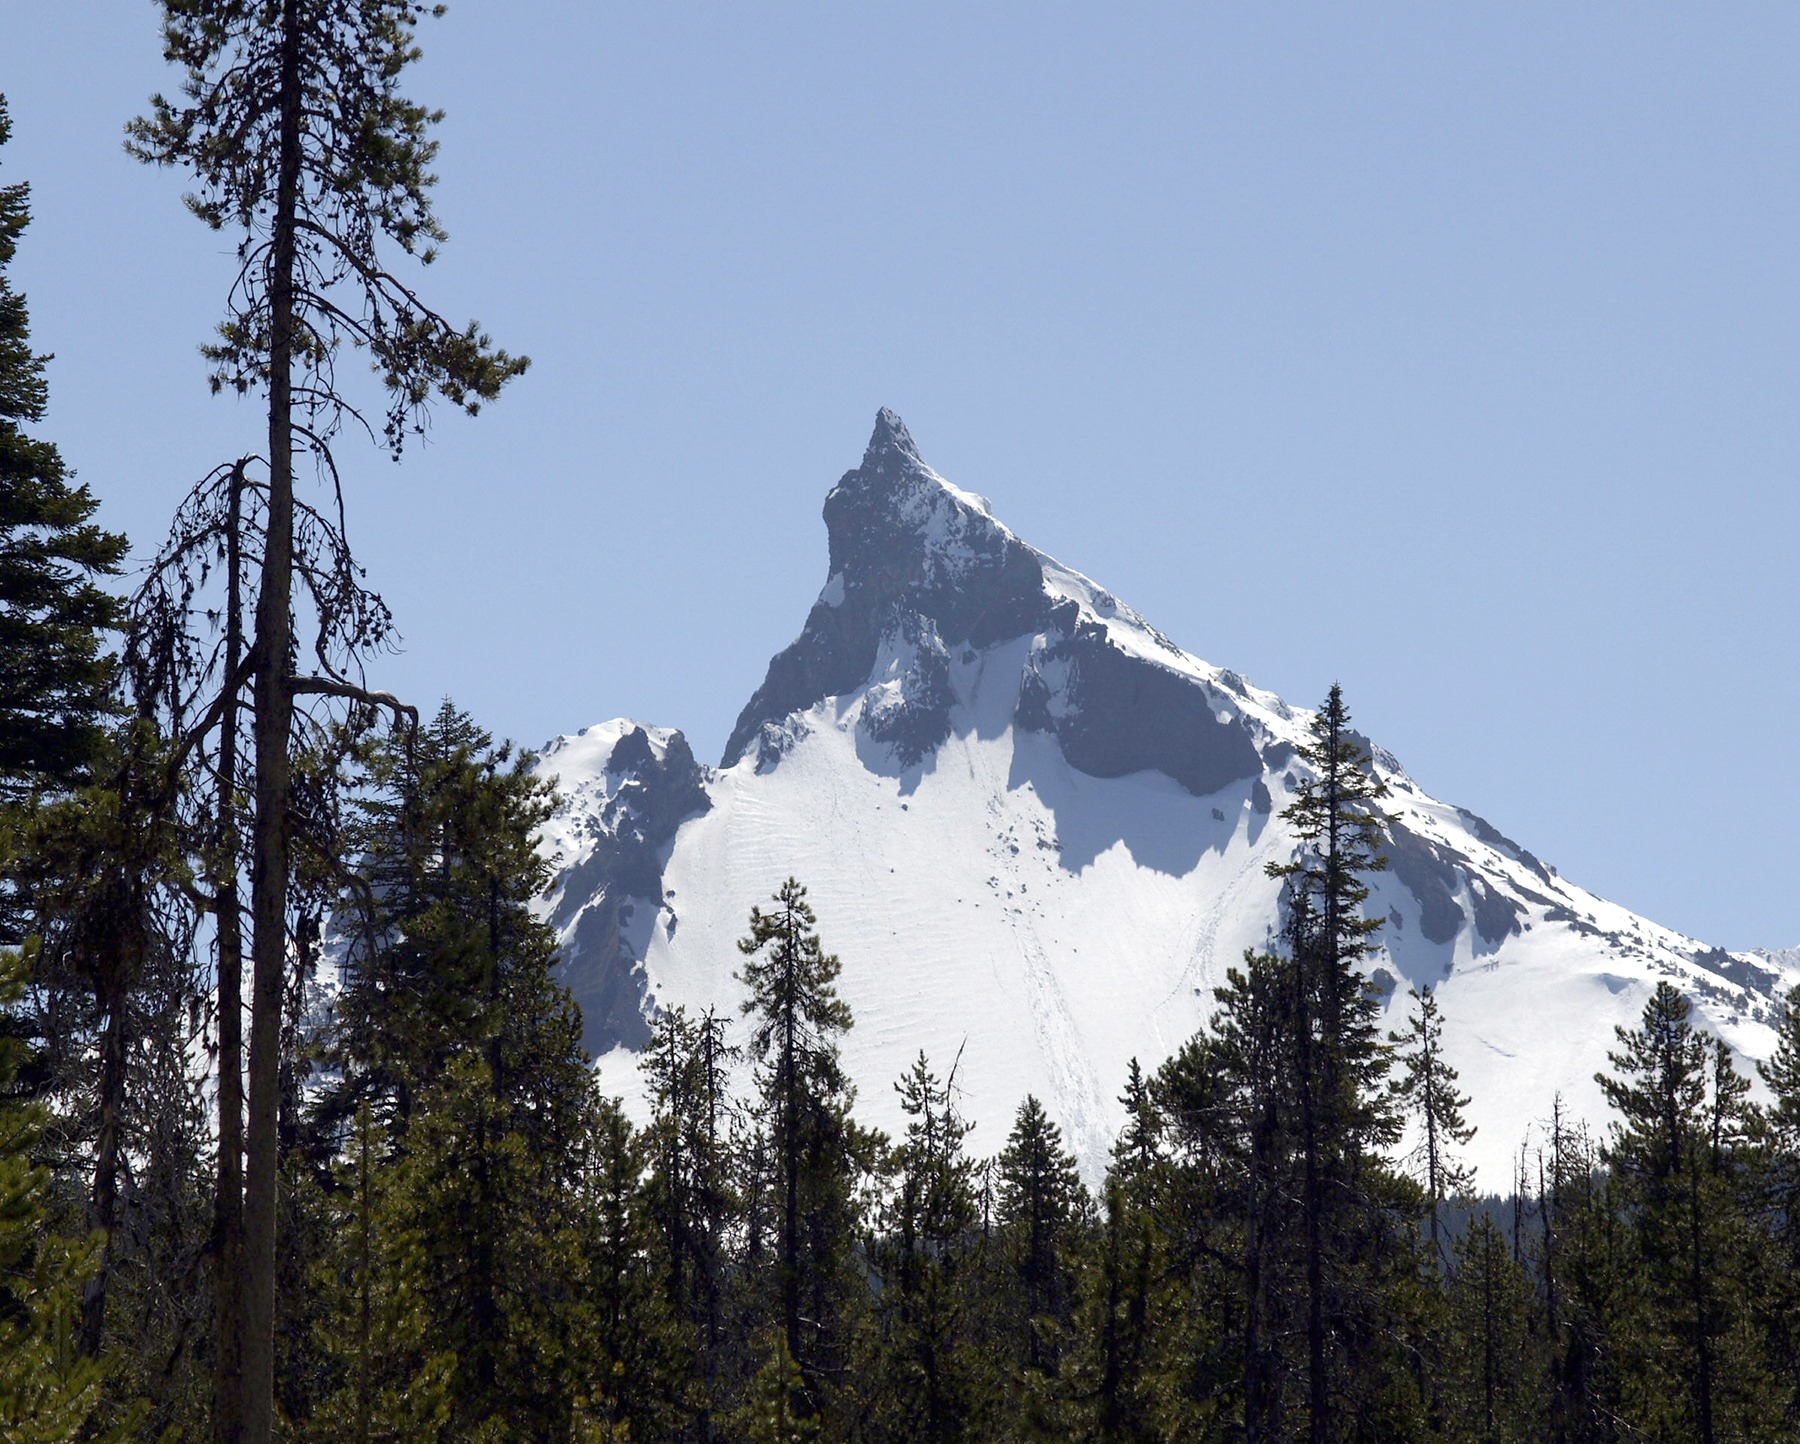
landscape, tree, nature, forest, wilderness, mountain, snow, winter, countryside, adventure, mountain range, scenery, usa, national park, ridge, summit, trees, spruce, alps, ecosystem, oregon, landform, biome, geographical feature, mountainous landforms, temperate coniferous forest, snow caped, mount thielsen